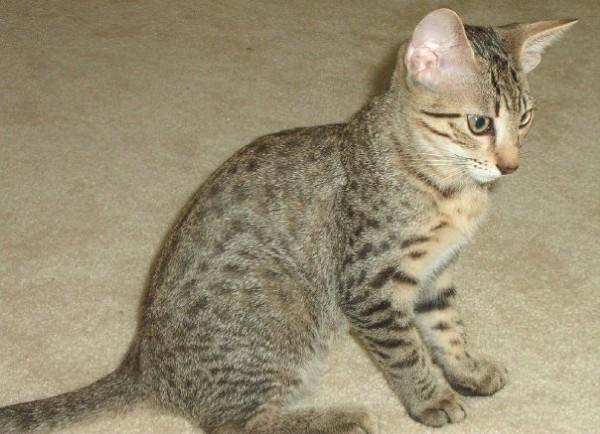
Breed: Egyptian Mau